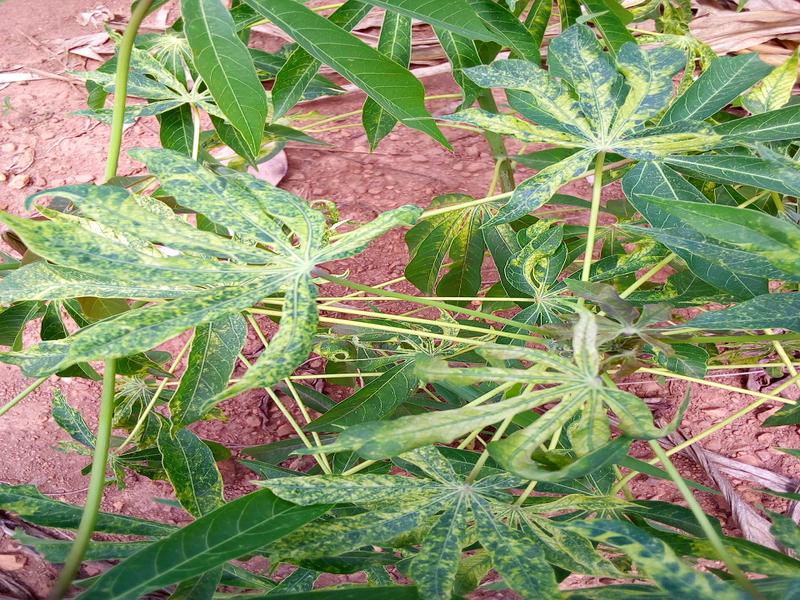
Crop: cassava
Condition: mosaic_disease